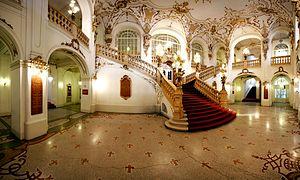
L'Opéra de Graz Graz est un ensemble architectural de style néo-baroque qui se trouve dans le centre de Graz. C'est un opéra qui fut construit en 1899 selon les plans du Büro Fellner & Helmer en tant que théâtre à l'italienne. C'est le second plus grand opéra d'Autriche, après l'opéra d'État de Vienne.